Everton Luiz

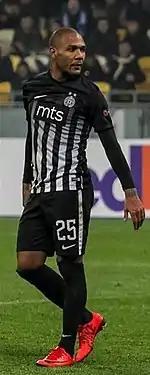
Everton Luiz with Partizan in 2017

In late May 2017, following a successful season for Partizan, the club's director of football Ivica Iliev confirmed that Everton Luiz would be offered a new deal. However, no agreement was reached and the player entered the final year of his contract.